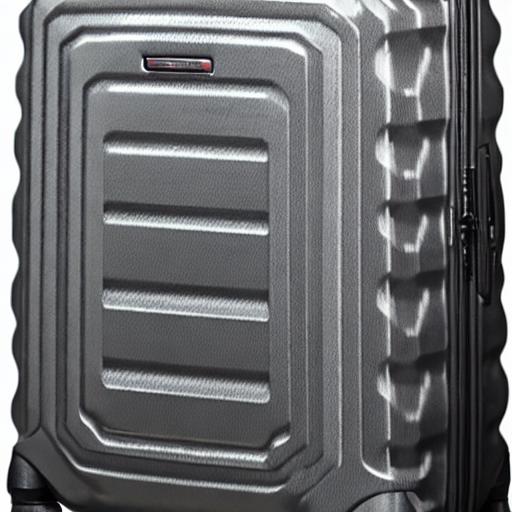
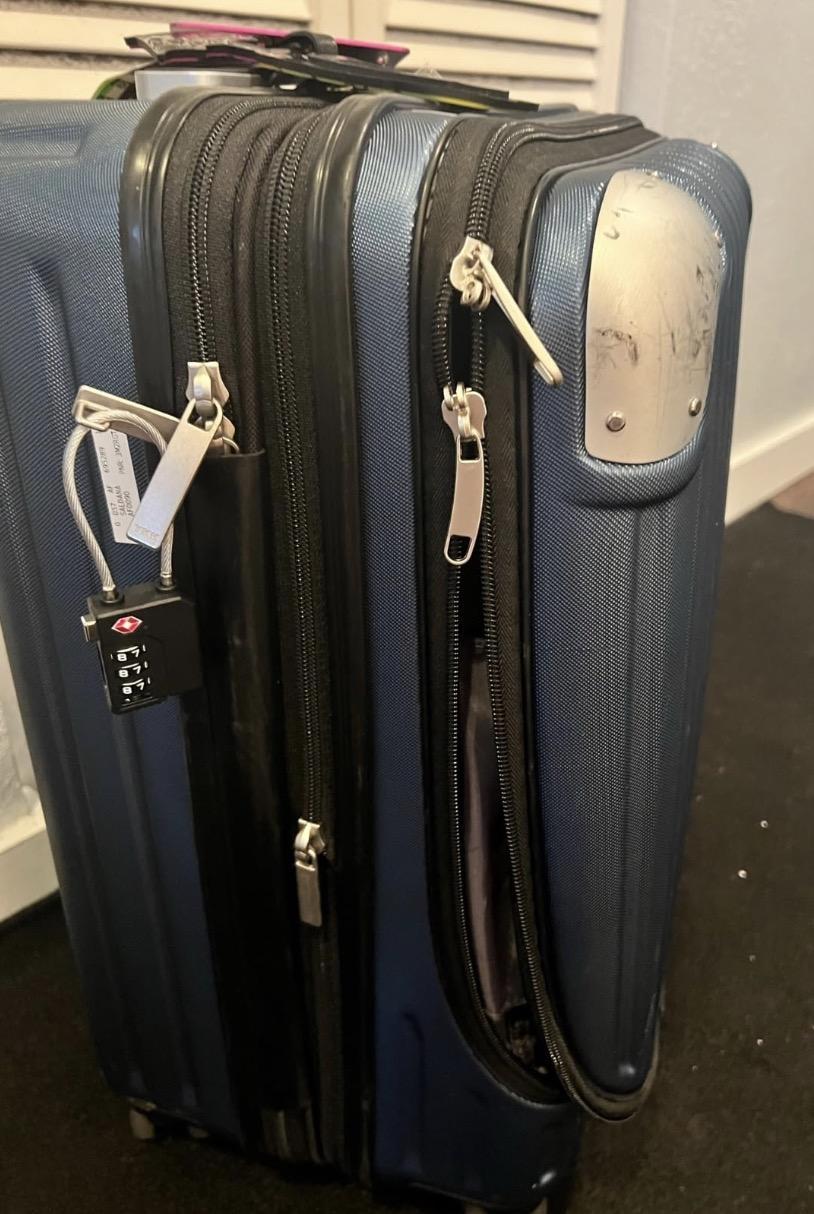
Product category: items_tea
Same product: no